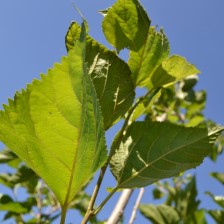
Variety: ChiangMaiBuriram60